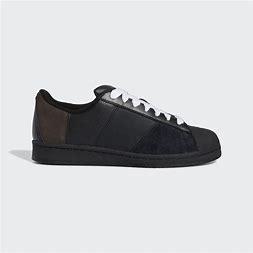
Brand: Adidas
Model: Superstar 82